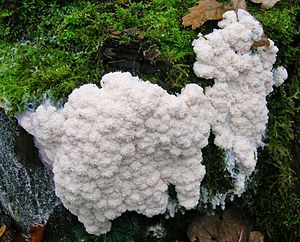
Kæmpeklat
Brefeldia maxima, plasmodium på træ
Brefeldia maxima, plasmodium på træ
Kæmpeklat er en art meget stort plasmodisk svampedyr i klassen Myxogastria. Sporene dannes i fritstående sporangier og spredes med vinden, men også biller i familien Lathridiidae er medvirkende i spredningen